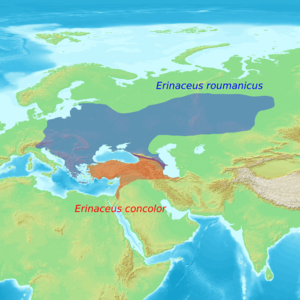
Cette liste commentée recense la mammalofaune en Lituanie. Elle répertorie les espèces de mammifères lituaniens actuels et celles qui ont été récemment classifiées comme éteintes. Cette liste comporte 93 espèces réparties en dix ordres et 27 familles, dont une est « en danger critique d'extinction », deux sont « en danger », deux autres sont « vulnérables » et six sont « quasi menacées ».
Le hérisson de Roumanie ou hérisson des Balkans est une espèce du genre des hérissons à petites oreilles. Avec le hérisson commun, c'est la seule espèce de hérisson d'Europe centrale encore en vie.
Le Hérisson d’Europe orientale est un petit mammifère omnivore, un hérisson de la famille des Erinaceidae, très proche du Hérisson européen dont il se distingue par une tache blanche sur la poitrine.
Cette liste commentée recense la mammalofaune en Slovénie. Elle répertorie les espèces de mammifères slovènes actuels et celles qui ont été récemment classifiées comme éteintes. Cette liste comporte 118 espèces réparties en neuf ordres et 28 familles, dont deux sont « en danger critique d'extinction », une est « en danger », quatre sont « vulnérables », neuf sont « quasi menacées » et trois ont des « données insuffisantes » pour être classées.